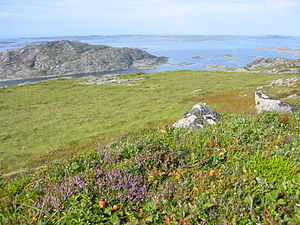
Vikna
Ydre Vikna
Vikna er en tidligere kommune i Trøndelag fylke i Norge, som består af næsten 6.000 øer, holme og skær. Den blev ved kommunereformen i Norge, 1. januar 2020 lagt sammen med Nærøy til den nyoprettede Nærøysund kommune. Administrationscenteret i den tidligere kommune lå i Rørvik. Kommunen grænsede til Leka i nord og Nærøy i øst. Fiskeri er det vigtigste erhverv i kommunen, beliggenheden ved Norskehavet gør Vikna til Nord-Trøndelags største fiskerikommune.